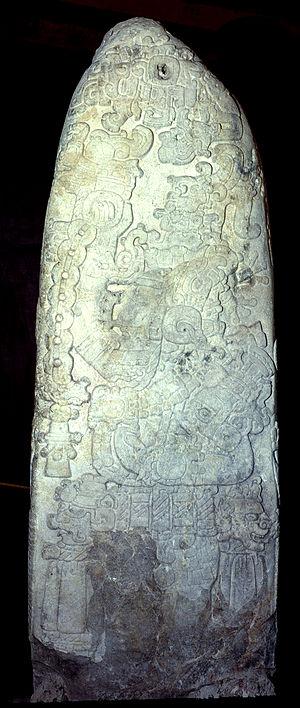
440-443 et 447-448 : guerre des Huns contre l’Empire d'Orient.